Tetany

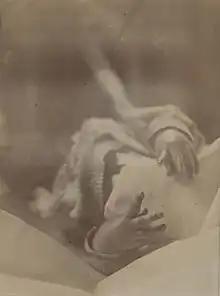
Hands of a baby affected with tetany

Tetany or tetanic seizure is a medical sign consisting of the involuntary contraction of muscles, which may be caused by disorders that increase the action potential frequency of muscle cells or of the nerves that innervate them.